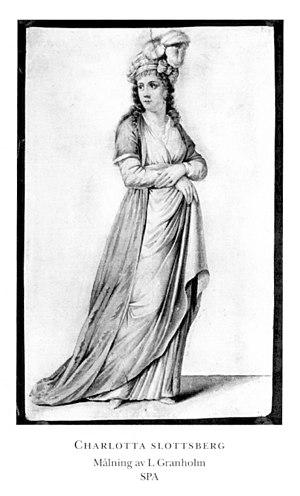
Charlotte Slottsberg est une danseuse suédoise née à Stockholm le 29 mai 1760 et morte à Stockholm le 29 mai 1800.